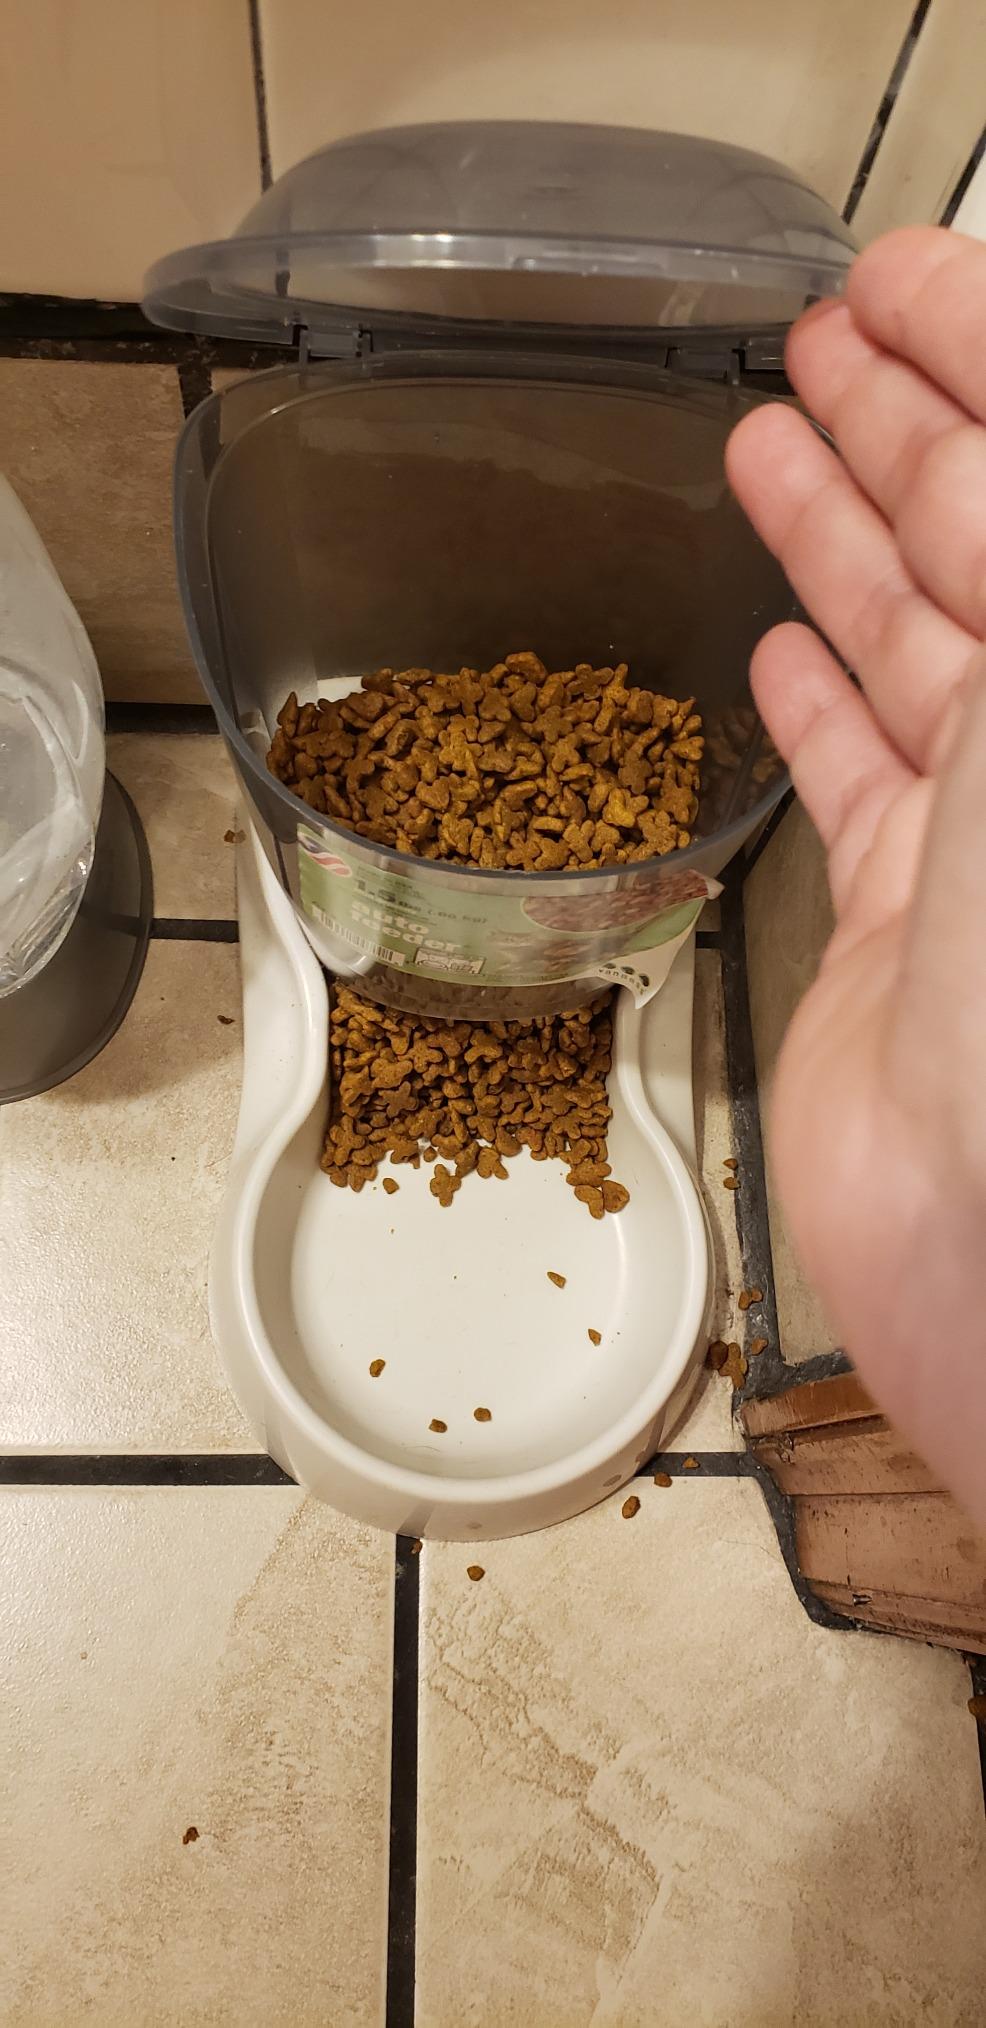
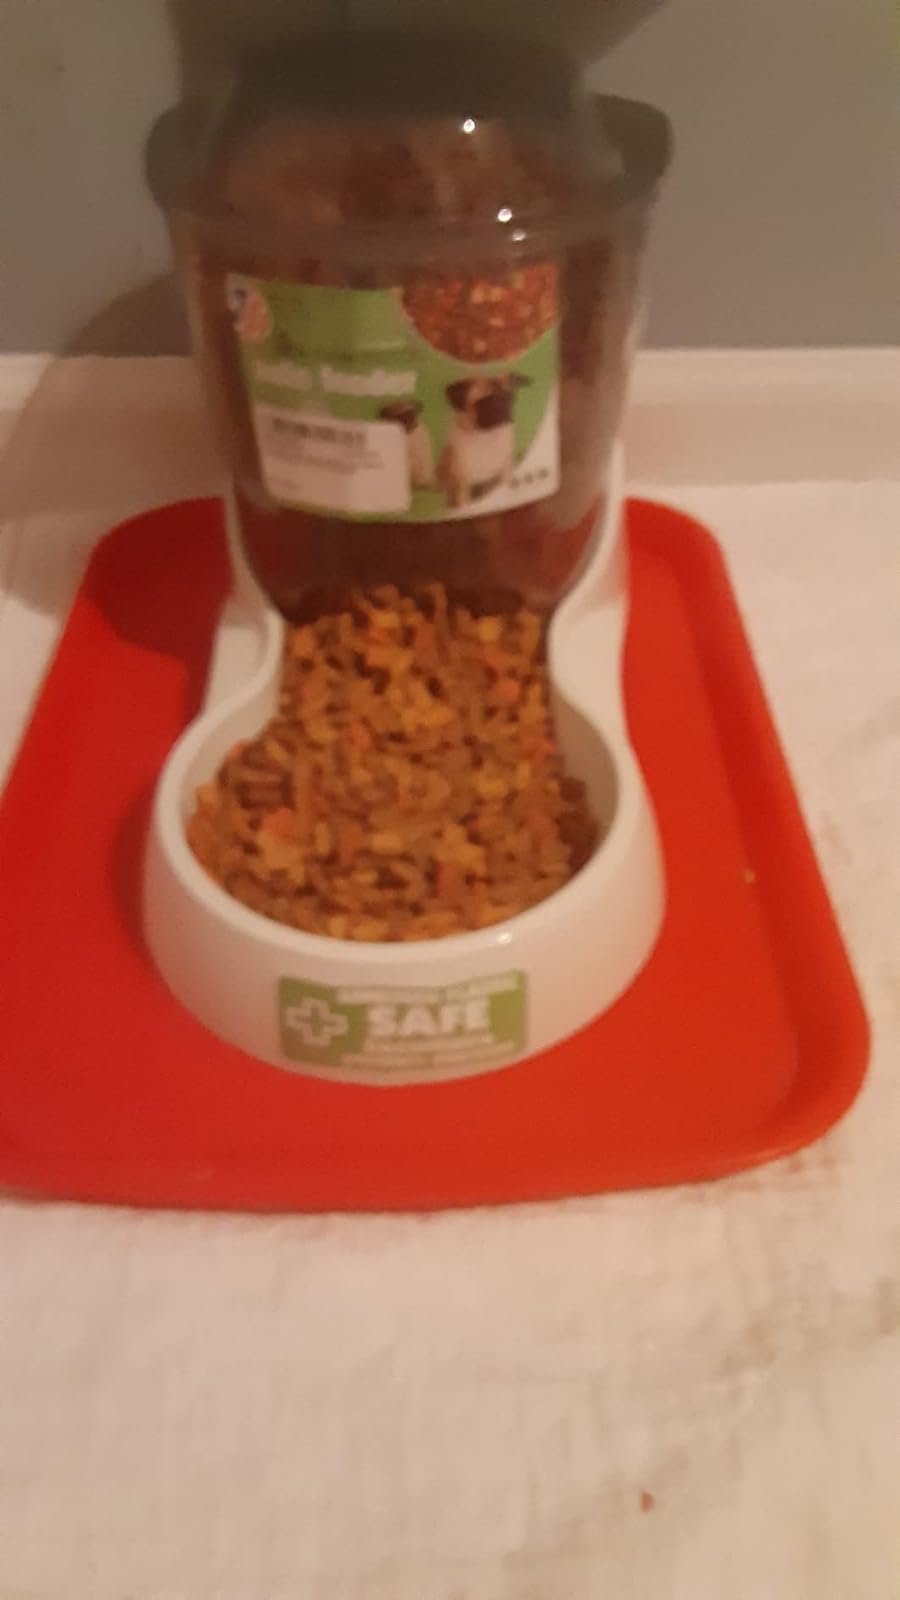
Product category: items_feeder
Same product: yes